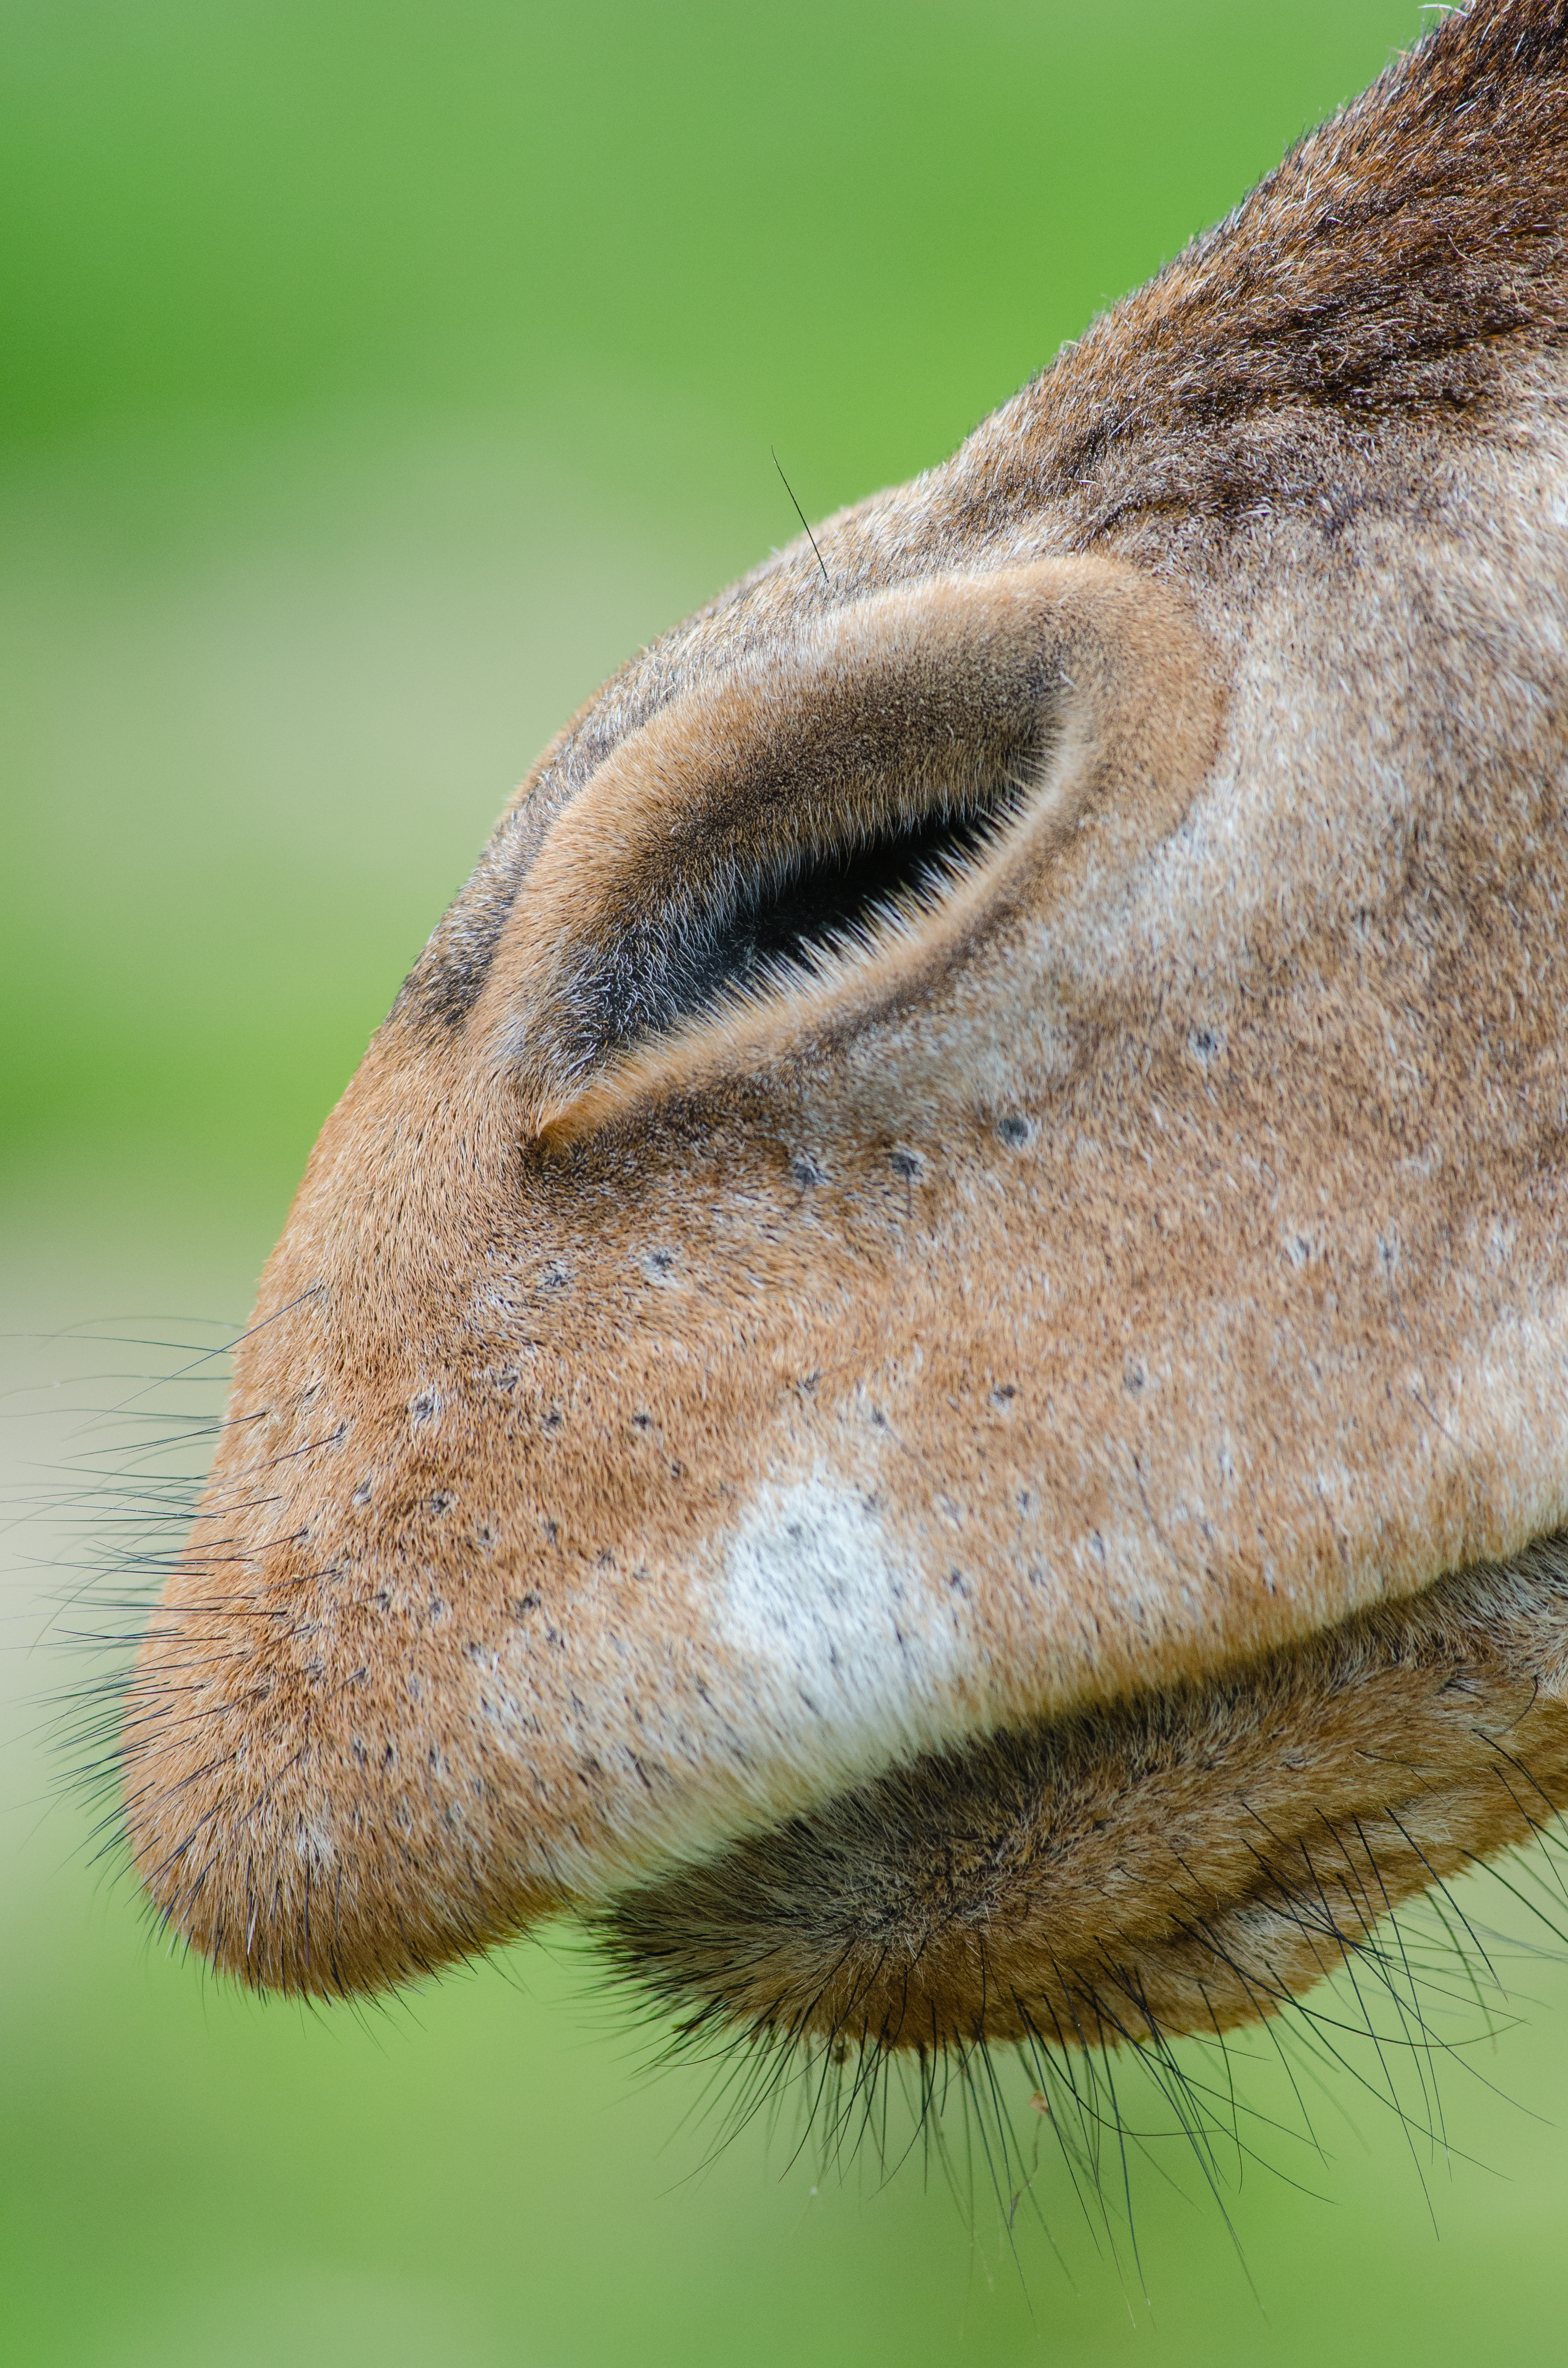
grass, wildlife, mammal, fauna, close up, nose, head, macro photography